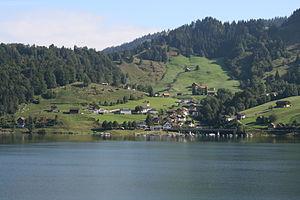
Innerthal est une commune suisse du canton de Schwytz, située dans le district de March.